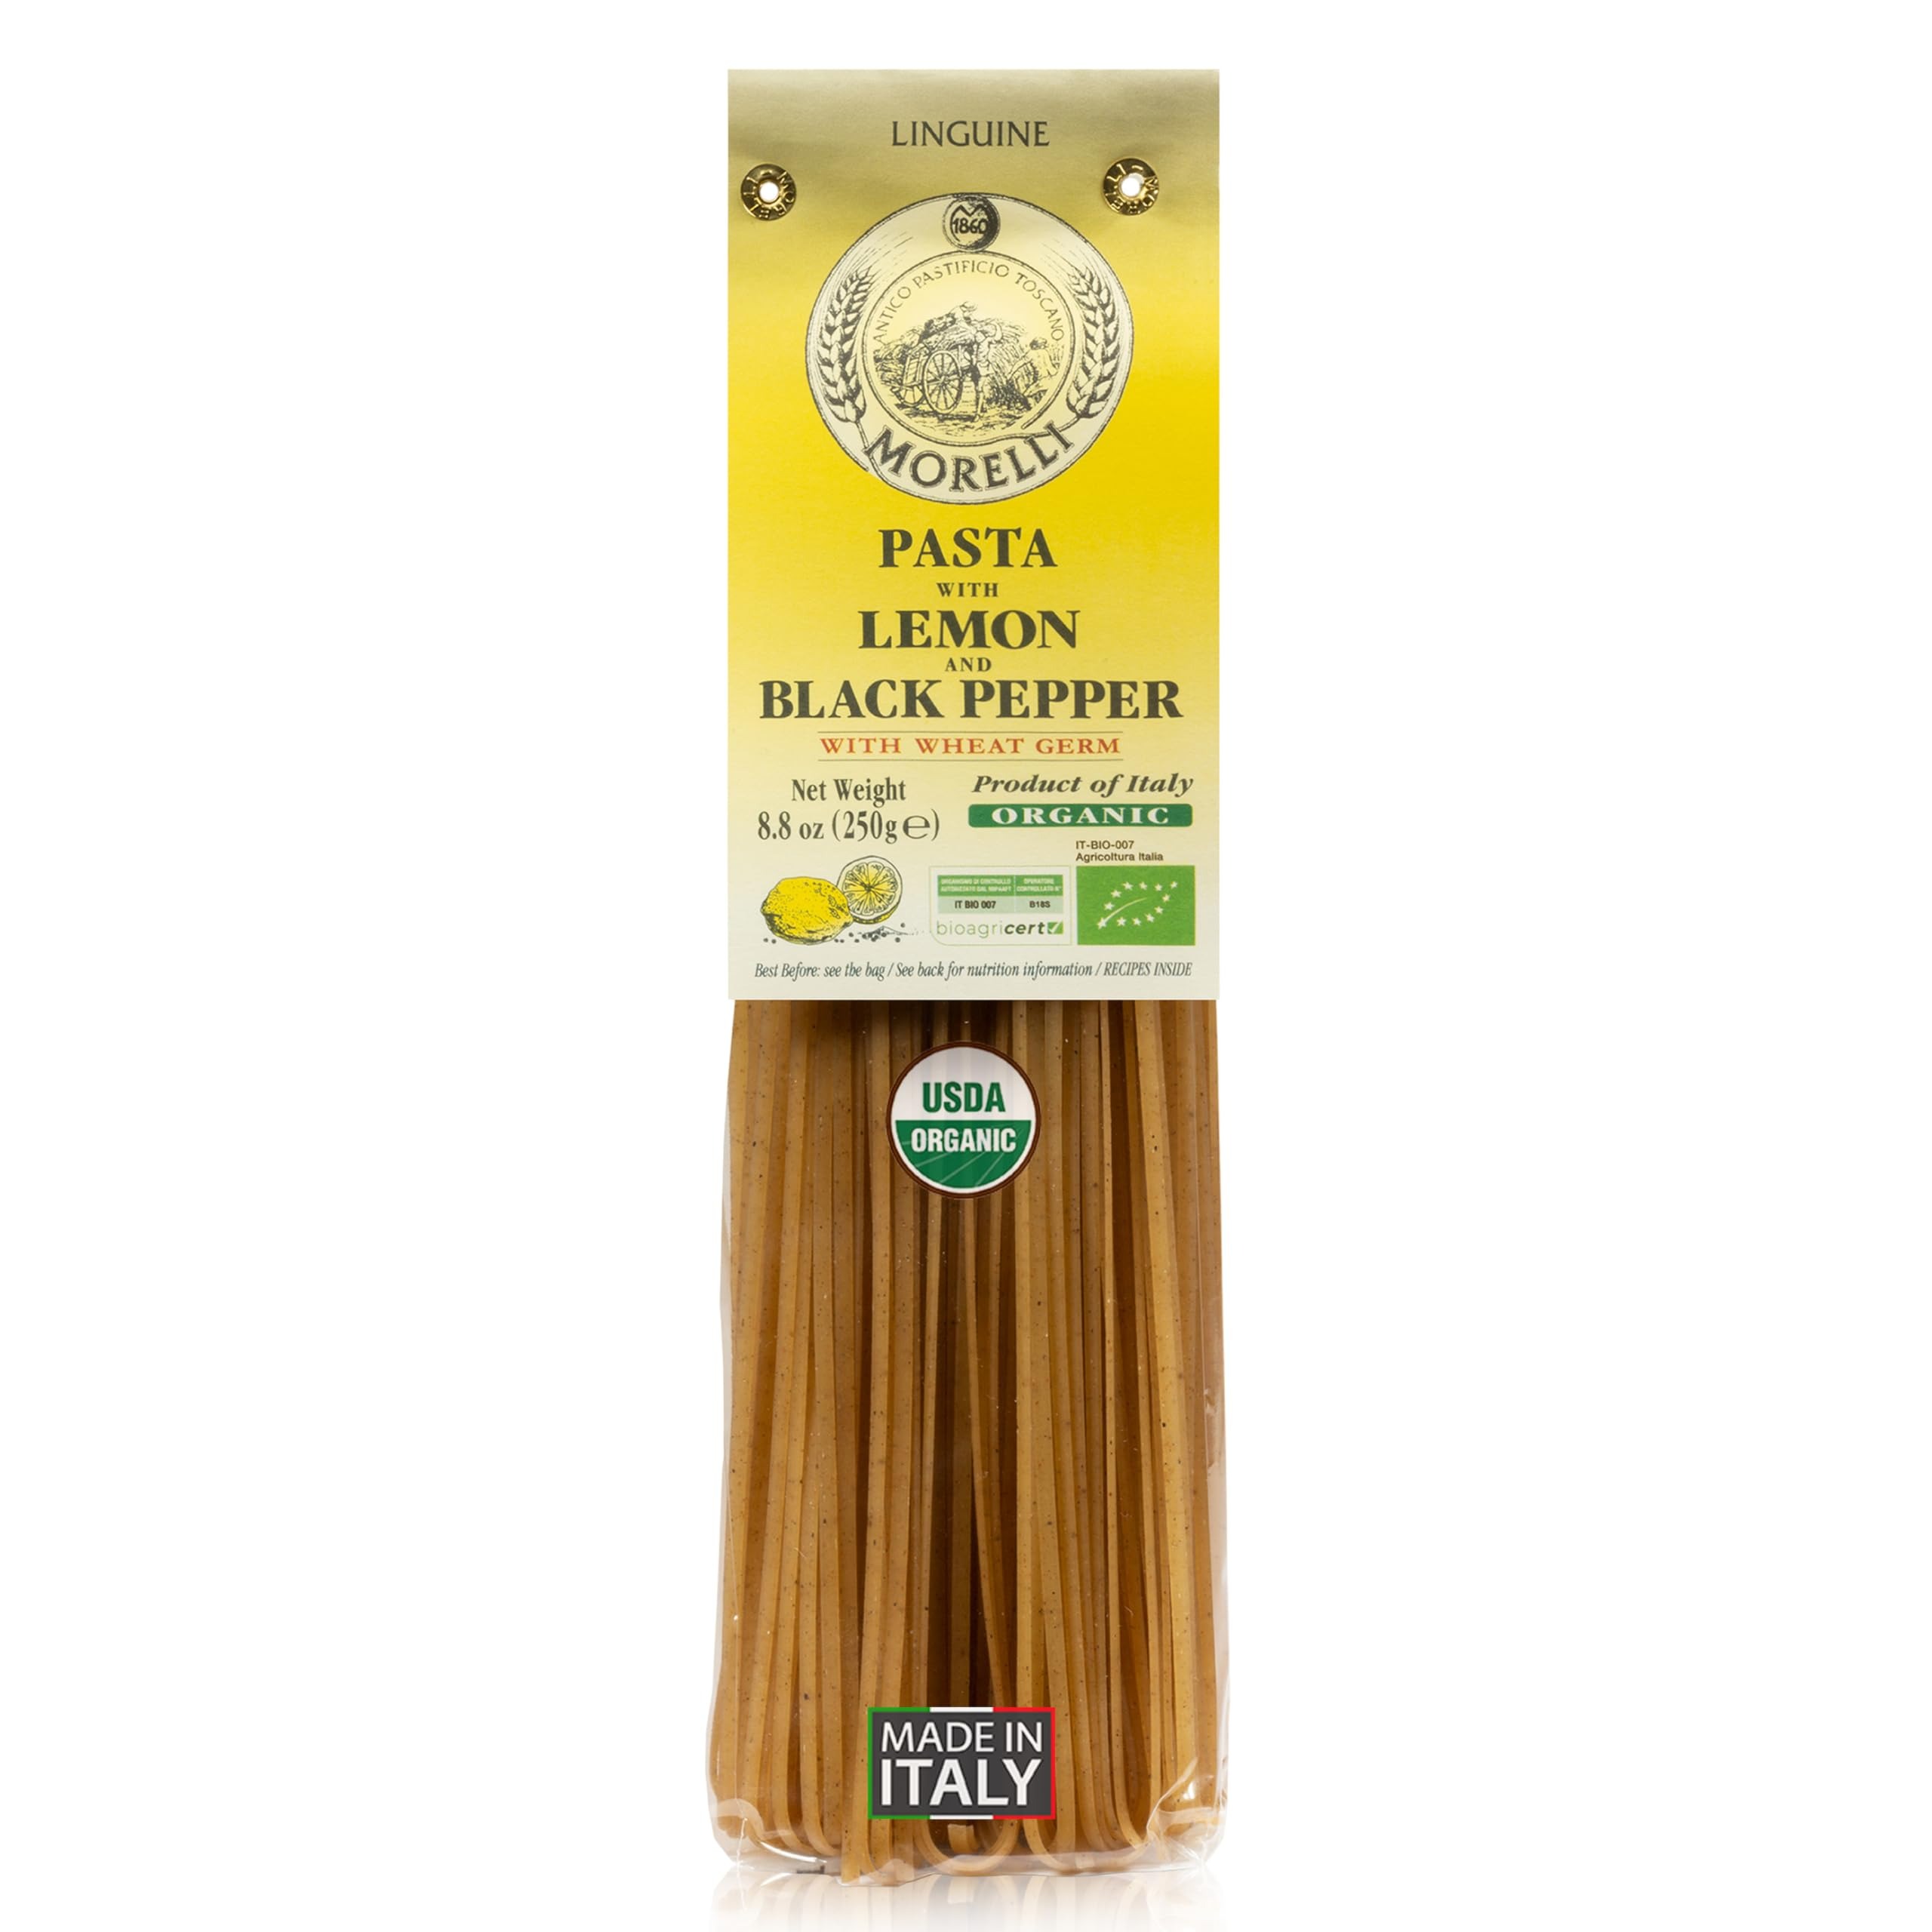
Item Name: Morelli Lemon Pepper Linguine Pasta with Wheat Germ - Imported Linguine Organic Pasta from Italy - Naturally Flavored, Made in Italy - 8.8 oz (Pack of 1)
Bullet Point 1: LINGUINE - Handmade Italian pasta with durum wheat semolina and added wheat germ from Tuscany
Bullet Point 2: UNIQUE FLAVOR - Morelli lemon pepper pasta with wheat germ to create a rich, nutty bite
Bullet Point 3: HEALTHY - High in protein, lemon pepper pasta is a great way to get more protein into your day
Bullet Point 4: VERSATILE - Use in dishes with a touch of olive oil and parmesan cheese
Bullet Point 5: MADE IN ITALY - This imported Italian pasta features authentic linguine noodles made in the ancient Morelli Pasta Factory since 1860
Bullet Point 6: About Morelli - Morelli has been creating gourmet Italian pasta in Tuscany since 1860 and is a family-run company with the 5th generation currently preserving the traditions their ancestors put into place. They utilize an artisanal method of reincorporating wheat germ into semolina to create many of their pastas with a unique taste and the aroma of wheat. Their pasta also has a high level of Vitamin A and D due to their unusual ingredients.
Bullet Point 7: Product of Italy - For 5 generations we have slowly dried and bronze-die cut our pasta using traditional recipes. We specialize in classical regional pasta as well as more innovative flavored pasta. All of our raw ingredients are selected with care and use either Tuscan or Italian wheat to ensure the highest quality.
Bullet Point 8: Tuscany, Italy - The ancient Morelli Pasta Factory is located in San Romano, a town in Tuscany (Province of Pisa) in central Italy. We respect the lands of Italy, using locally sourced ingredients grown by those who also respect our land.
Bullet Point 9: Makes a Great Gift - Pair with other products from our line to create a thoughtful gift for holidays, anniversaries, birthdays, employee appreciation, thank you, and hosts. We recommend our delicious Bucatini Pasta, our Tricolor Linguine Trio, or our eye-catching Black Squid Ink Pasta which is always appreciated by foodies, chefs, and home cooks.
Bullet Point 10: Visit the Morelli Store - View recipe suggestions and additional gourmet Italian products such as organic pasta, black squink ink pasta, Italian pasta from Italy, gourmet pasta variety packs, flavored pasta, colored pasta, and heirloom pasta from Italy.
Value: 8.8
Unit: Ounce

Price: 17.99